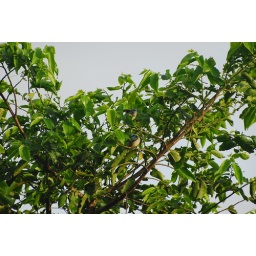
Morning bath in a tree